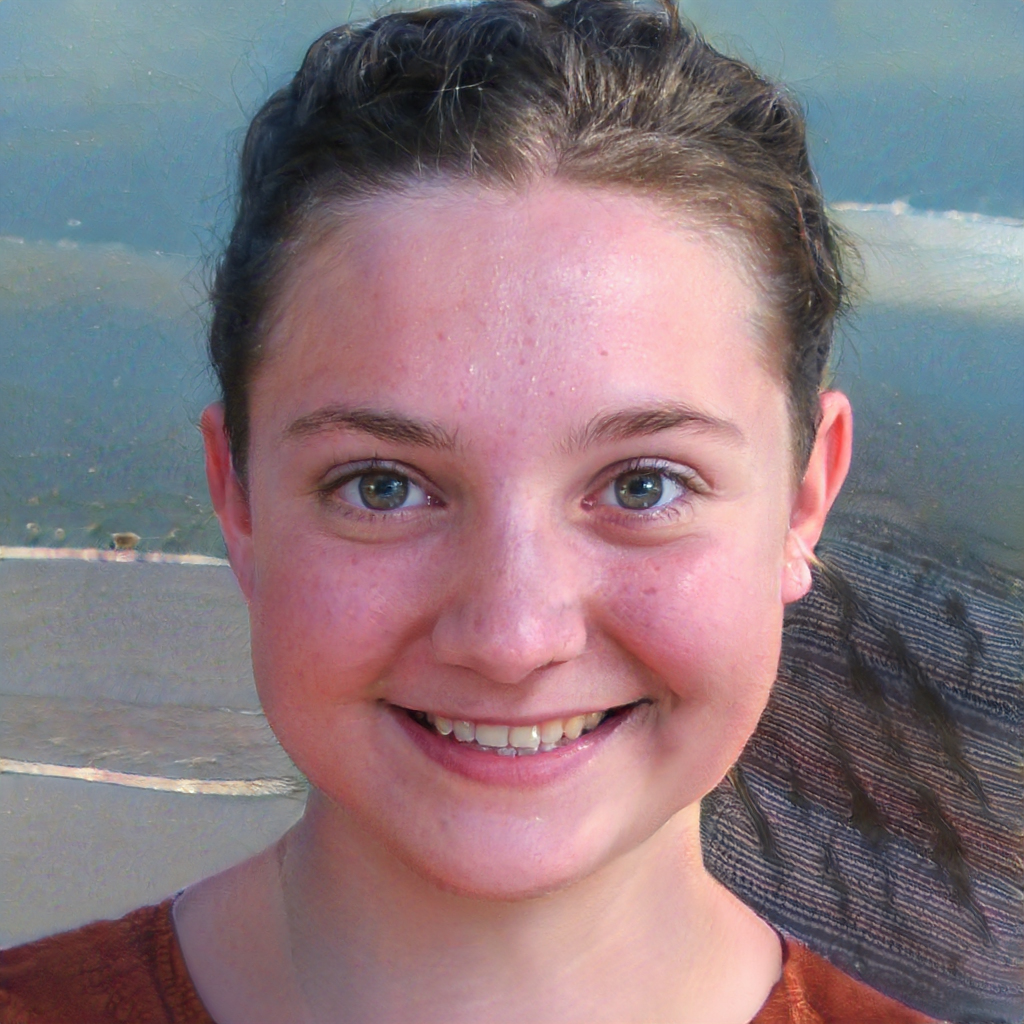
Portrait style: Real Portrait